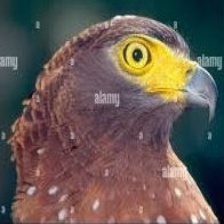
Species: CRESTED SERPENT EAGLE
Scientific name: SPILORNIS CHEELA